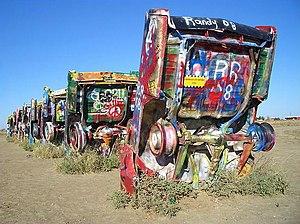
Cadillac Ranch Taxas USA 2008 American-Int-Motors USA
Le Cadillac Ranch est une sculpture monumentale exposée en plein air à Amarillo, au Texas, et qui constitue l'une des attractions jalonnant l'ancienne route 66, aux États-Unis. Conçue en 1974 par Chip Lord, Hudson Marquez et Doug Michels, tous trois membres du groupe d'architectes Ant Farm, elle consiste en un alignement de dix épaves d'automobiles de marque Cadillac plantées dans le sol.